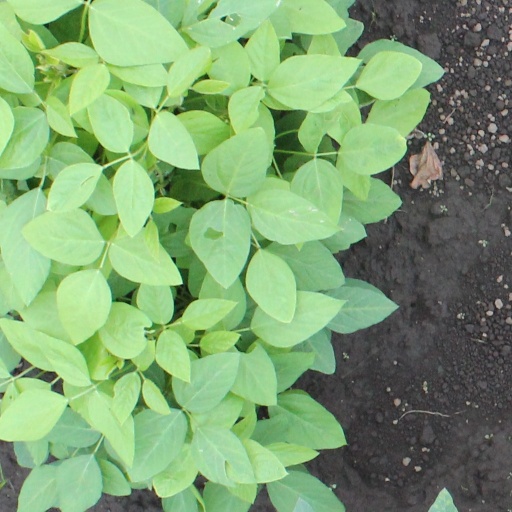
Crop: soybean